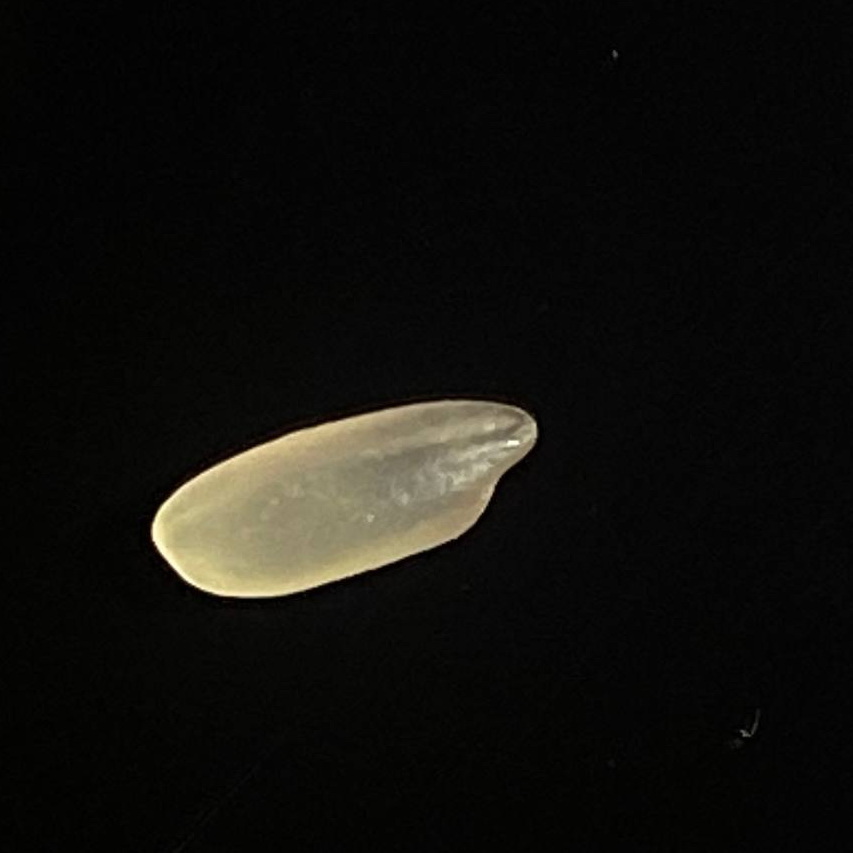
Rice variety: Shorna5